Dirac cone

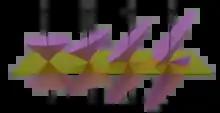
Tilted Dirac cones in momentum space. From left to right, the tilt increases, from no tilt in the first cone to overtilt in the last. The three first are Type-I Weyl semimetals, the last one is a Type-II Weyl semimetal.

In physics, Dirac cones are features that occur in some electronic band structures that describe unusual electron transport properties of materials like graphene and topological insulators. In these materials, at energies near the Fermi level, the valence band and conduction band take the shape of the upper and lower halves of a conical surface, meeting at what are called Dirac points.